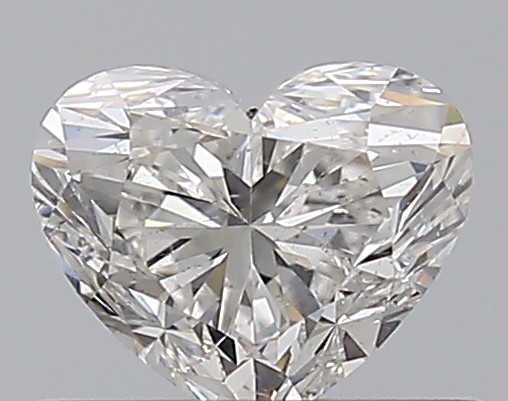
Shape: heart
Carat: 0.5
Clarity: SI2
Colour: G
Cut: VG
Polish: EX
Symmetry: VG
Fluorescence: N
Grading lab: GIA
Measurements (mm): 4.47 x 5.39 x 3.32